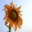
Label: sunflower